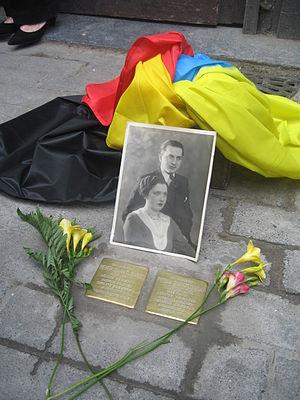
Pose des Pavés de Mémoire aux noms de Berek et Pesah Swiatlowski au n° 47 de la rue Jorez à Anderlecht, Bruxelles.